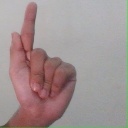
अक्षर: ळ